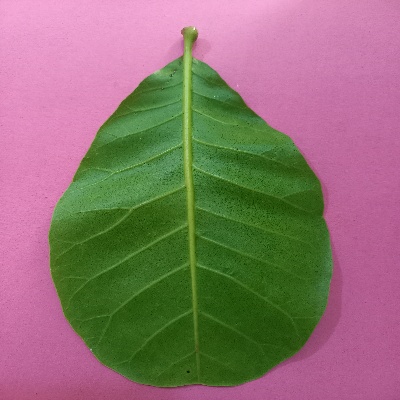
Crop: Cashew
Condition: healthy